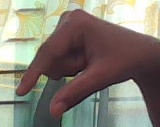
ASL sign: Q